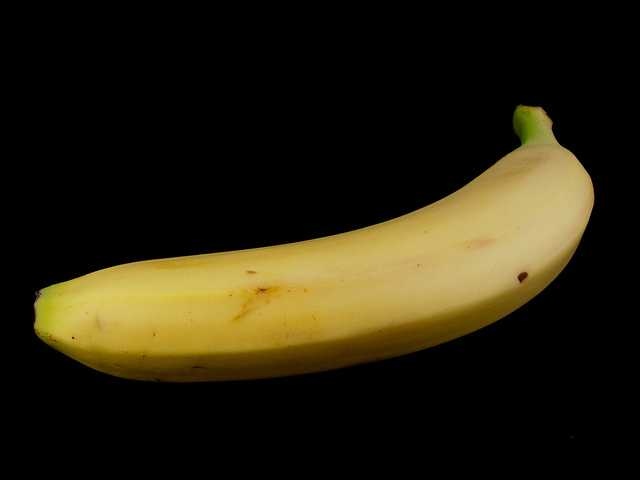
Label: Banana